Will Simpson (equestrian)

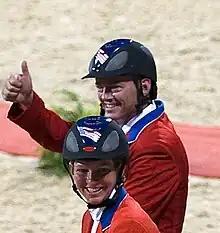
Beezie Madden on Authentic and Will Simpson on Carlsson vom Dach

William "Will" Simpson (born June 9, 1959, in Springfield, Illinois) is an American show jumping competitor and Olympic champion.